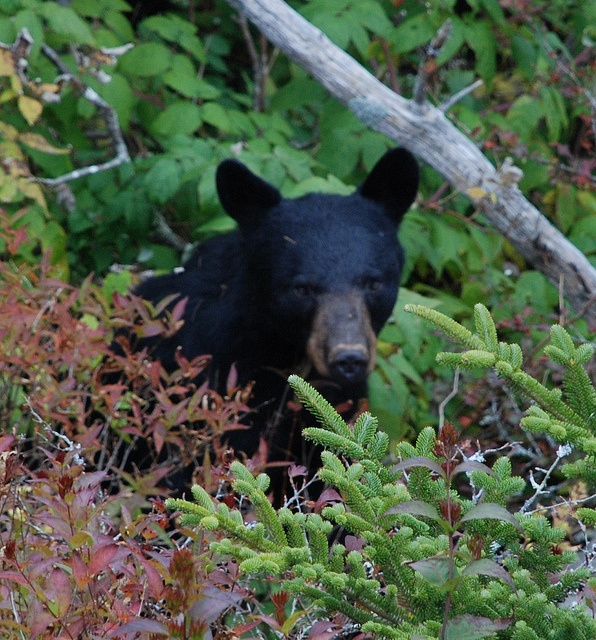
a black bear peaking out from the woods and branches
A bear being covered by some trees and bushes.
A bear hides in the woods so that no one will notice him.
a black and brown bear some bushes plants and a branch
A black bear stands in the foliage beside a tree branch.